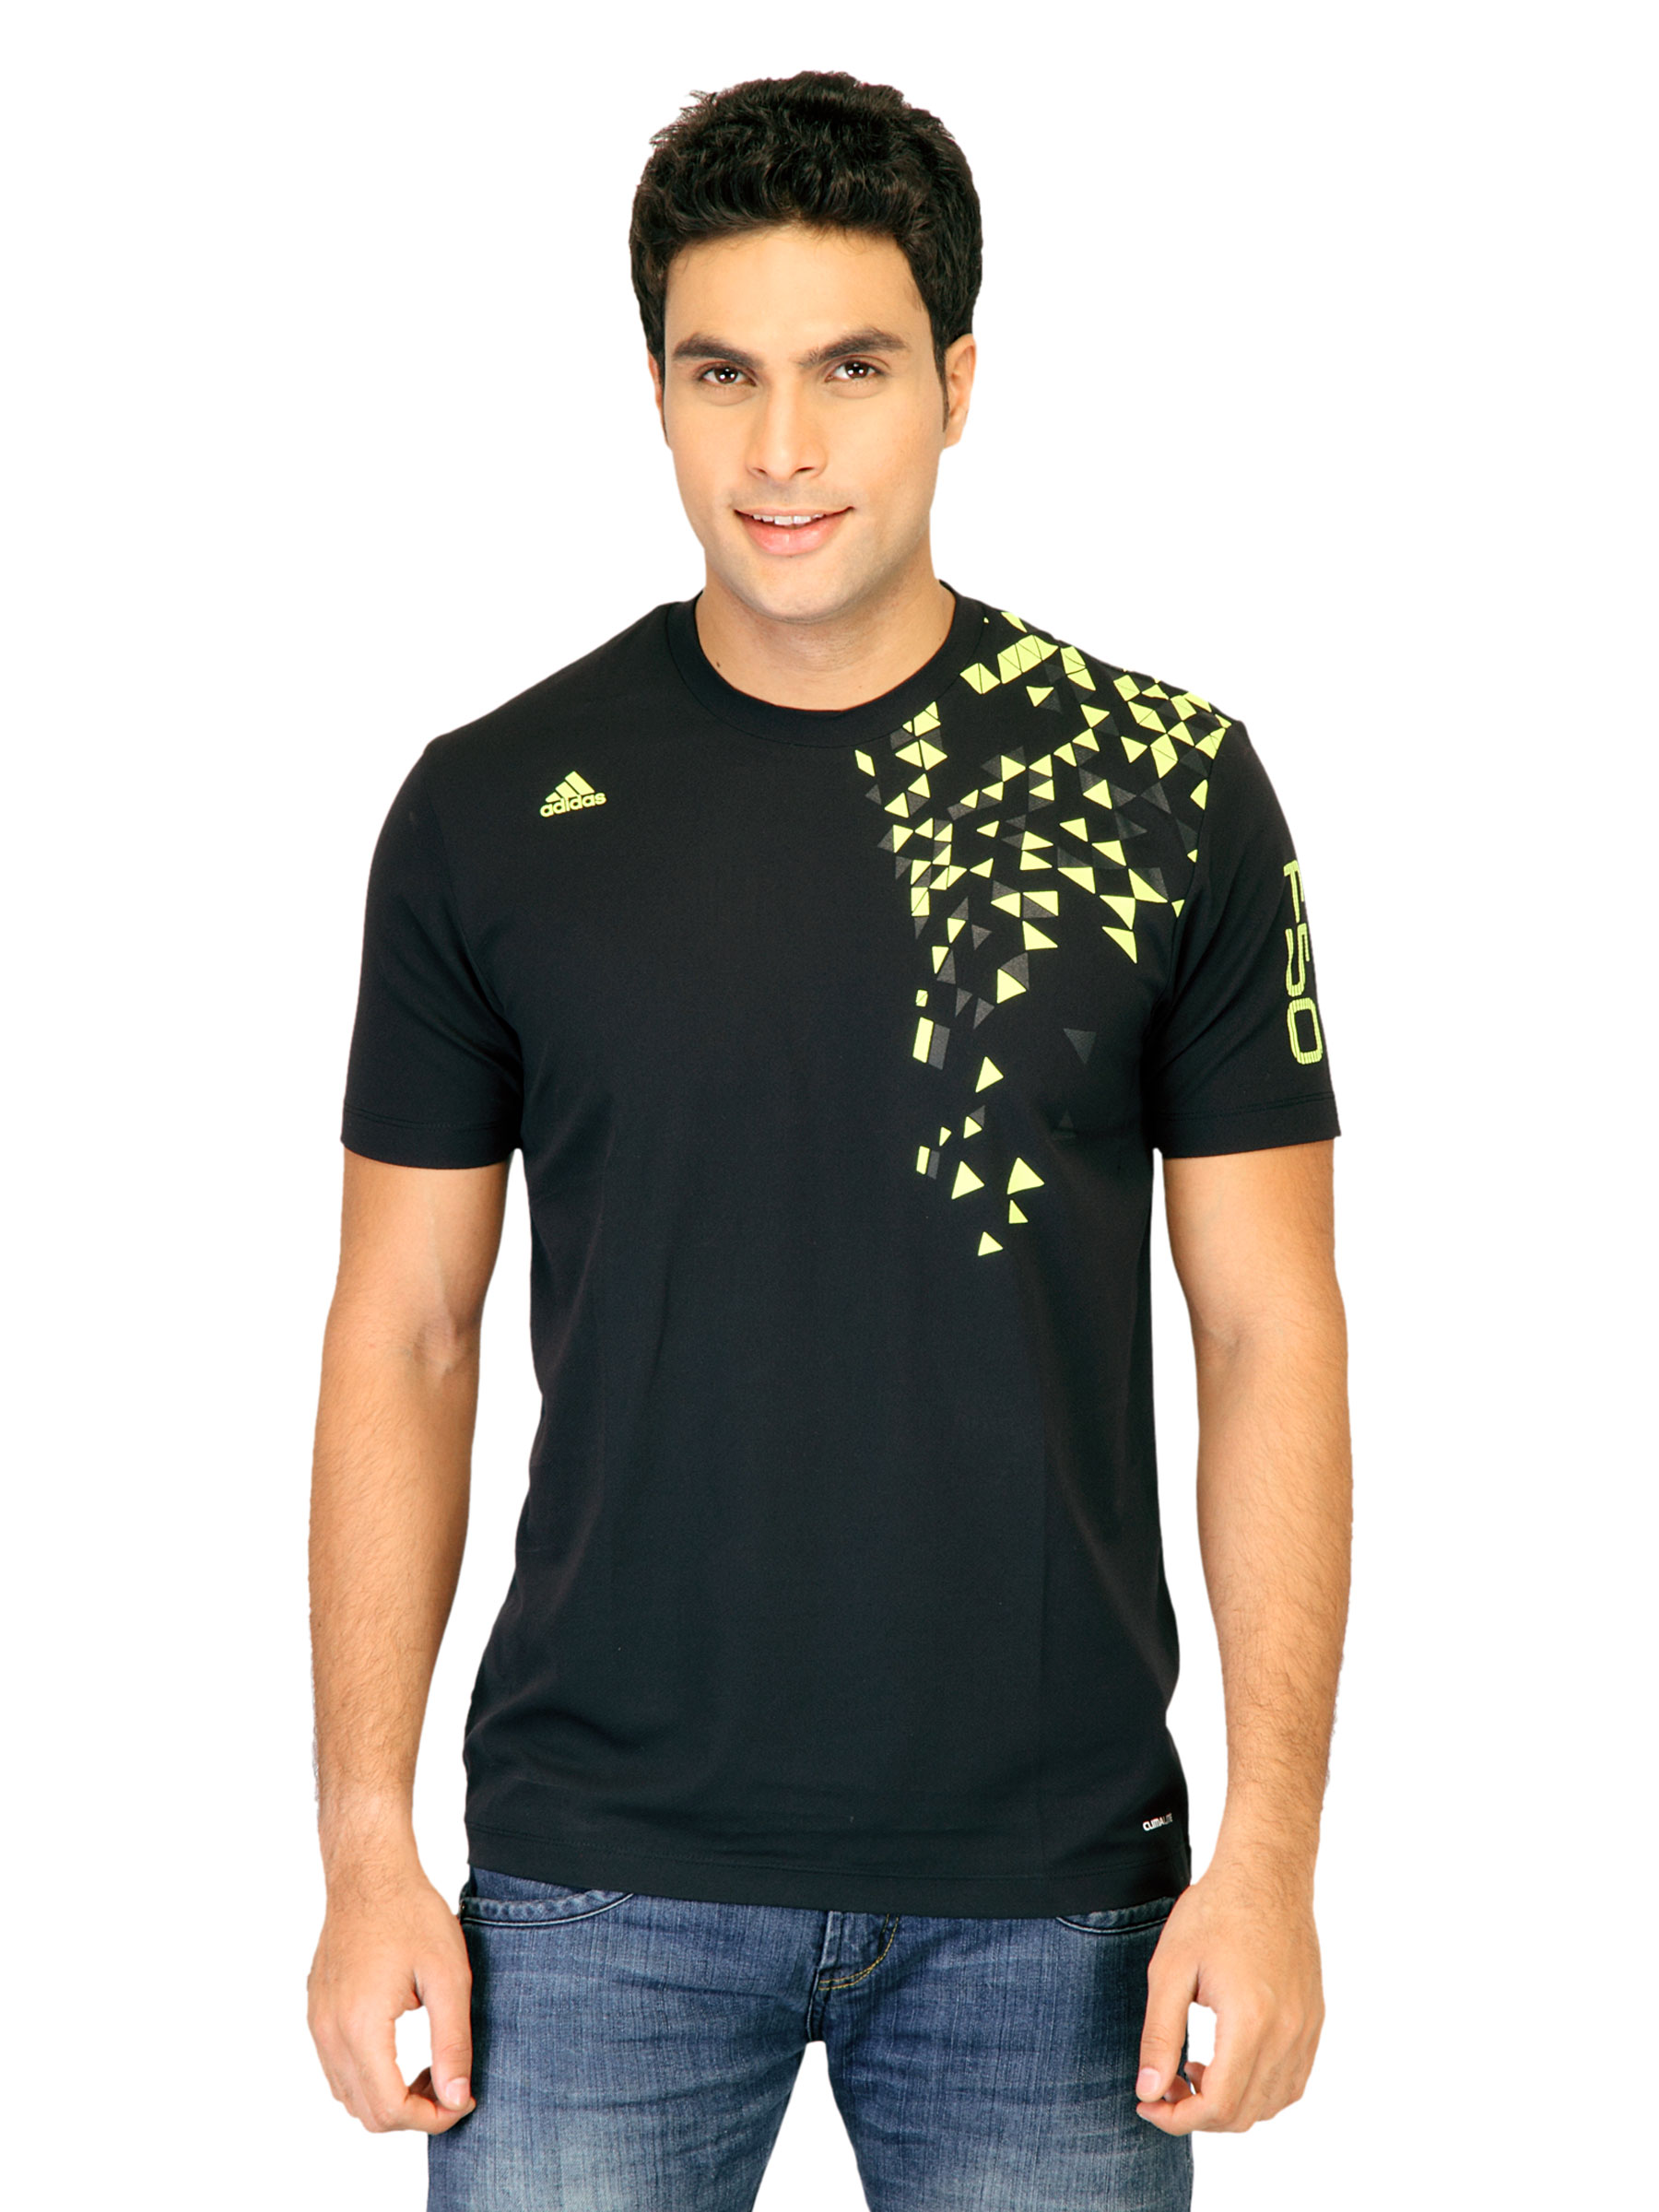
ADIDAS Men F50 Cl Tee Black T-Shirts
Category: Apparel / Topwear / Tshirts
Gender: Men
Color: Black
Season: Fall 2011
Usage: Casual